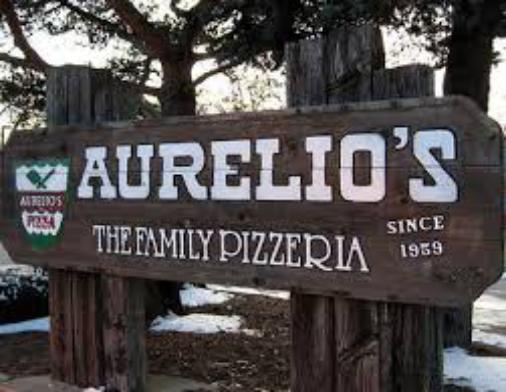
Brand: Aurelio's Pizza
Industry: Food